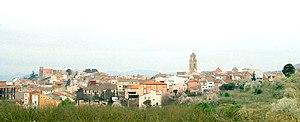
Falset est une commune de la province de Tarragone, en Catalogne, en Espagne, de la comarque de Priorat.